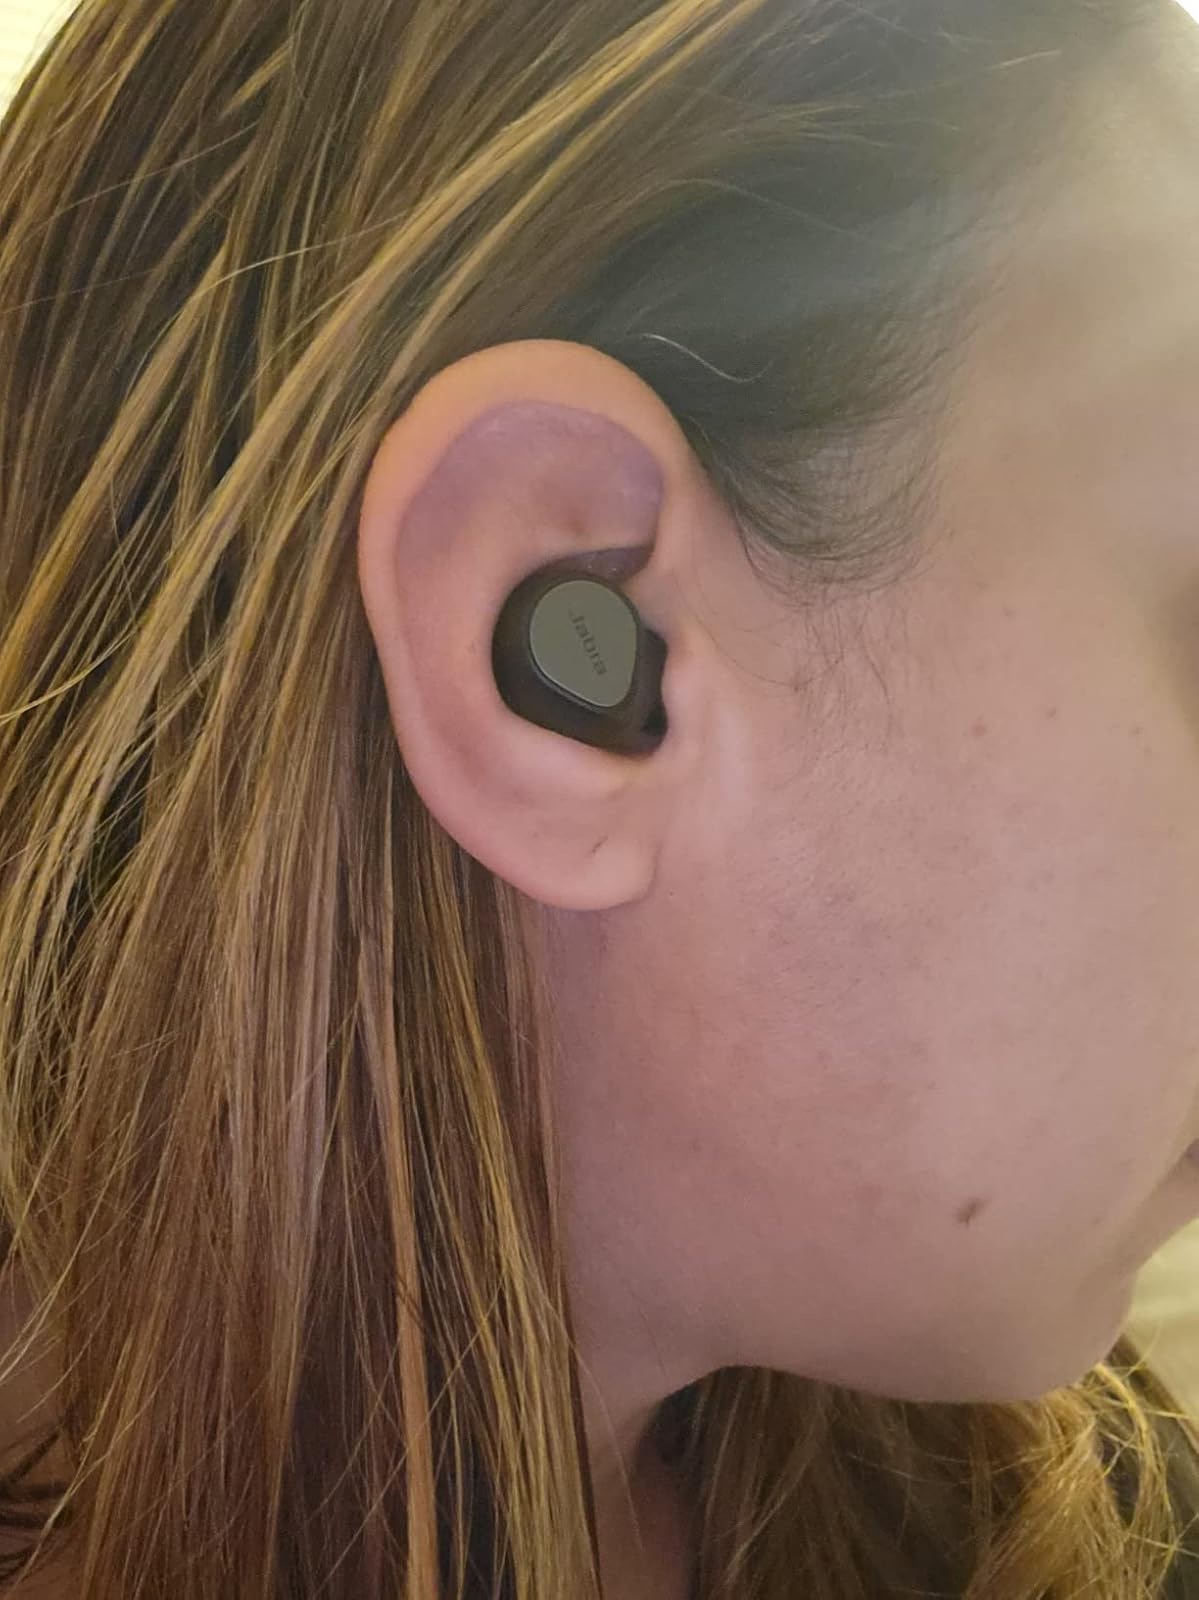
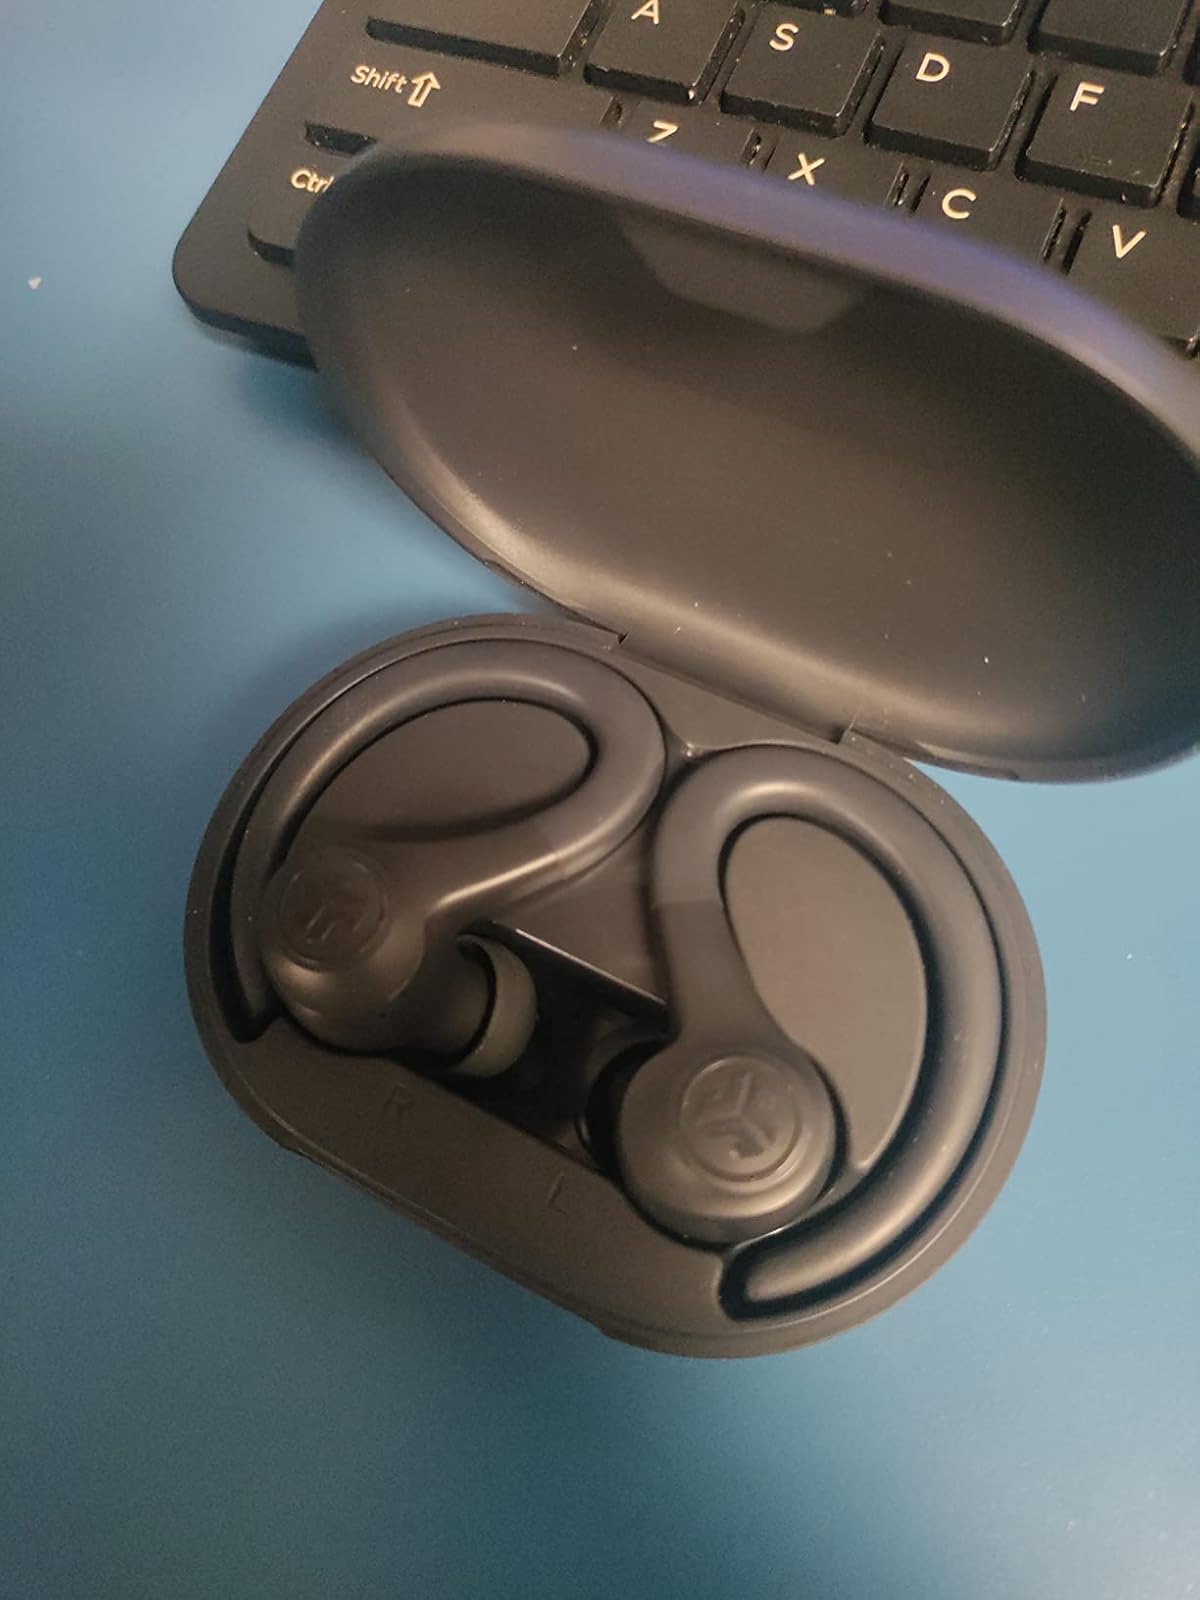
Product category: earbuds
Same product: no